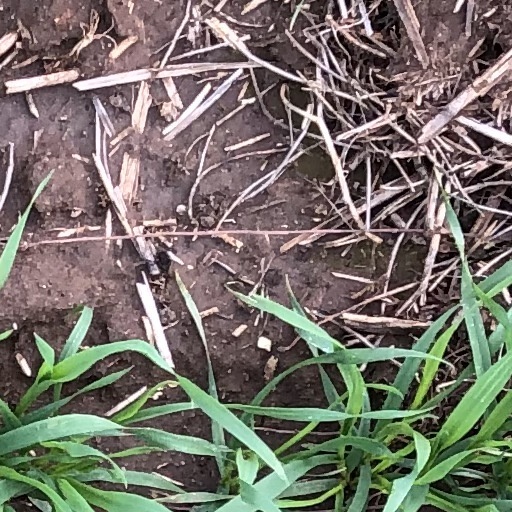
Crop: wheat